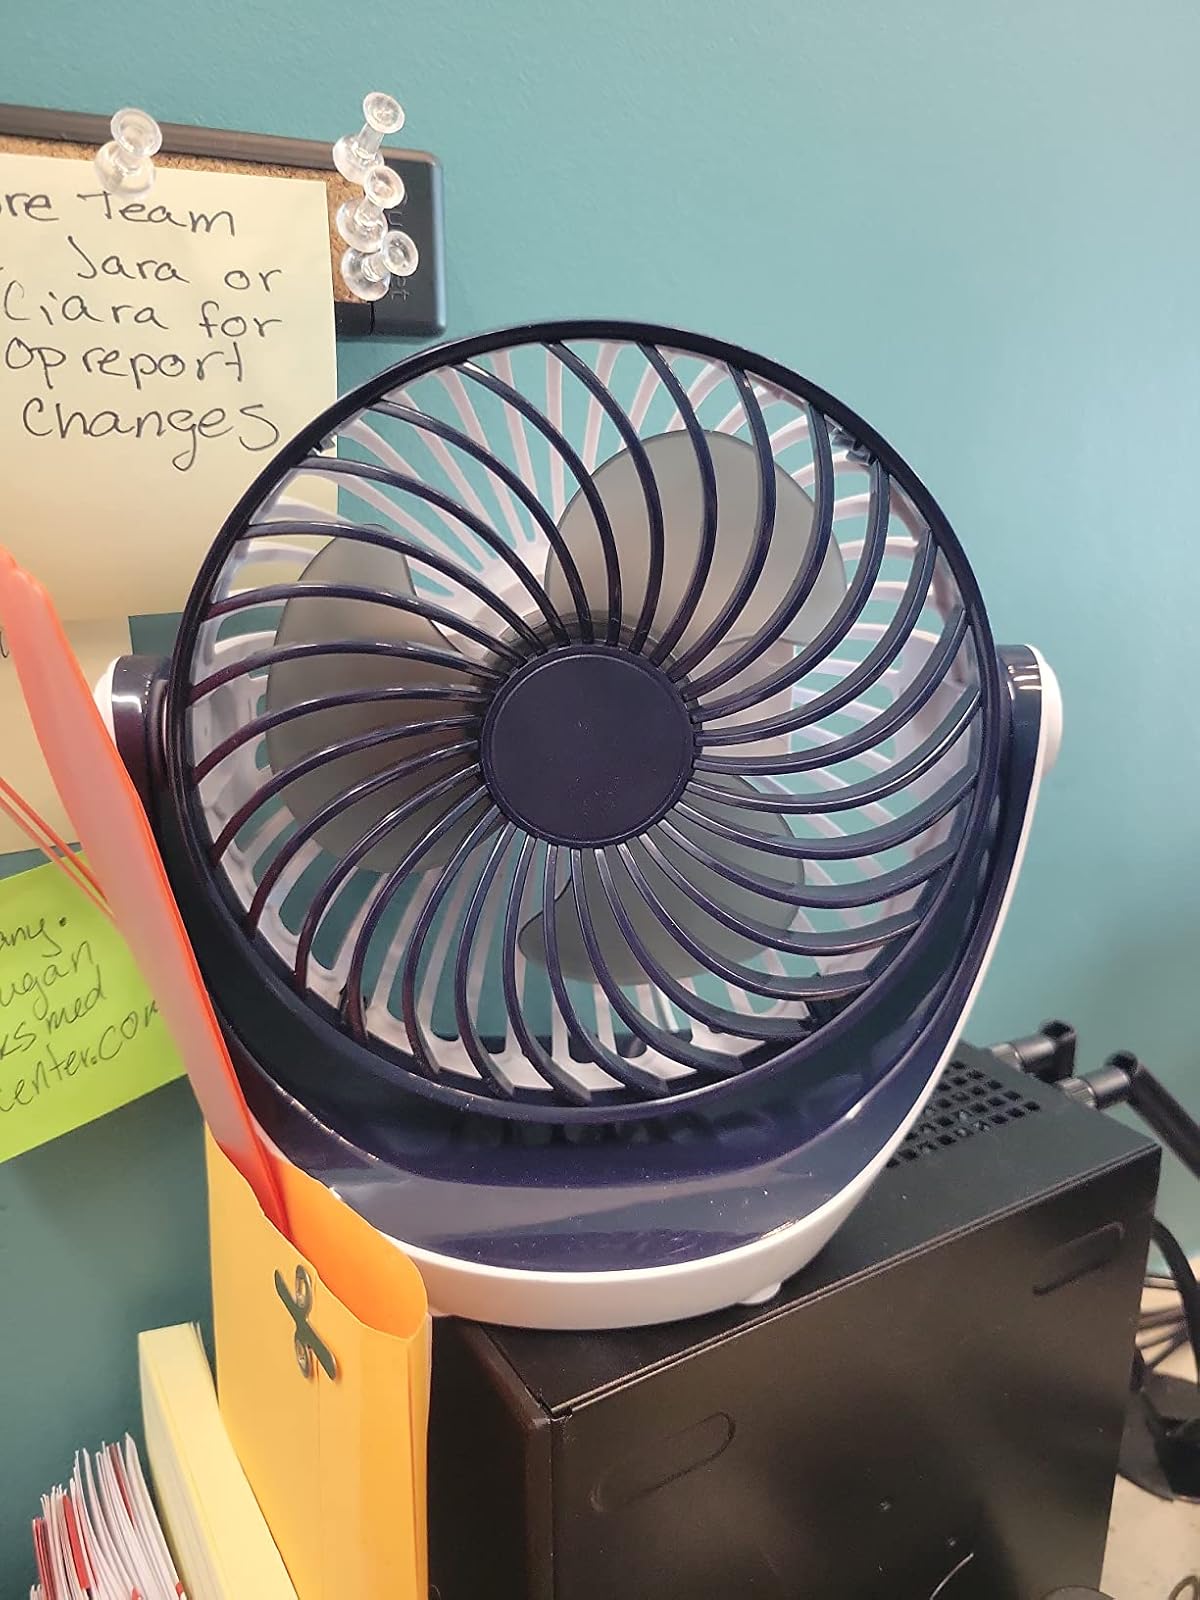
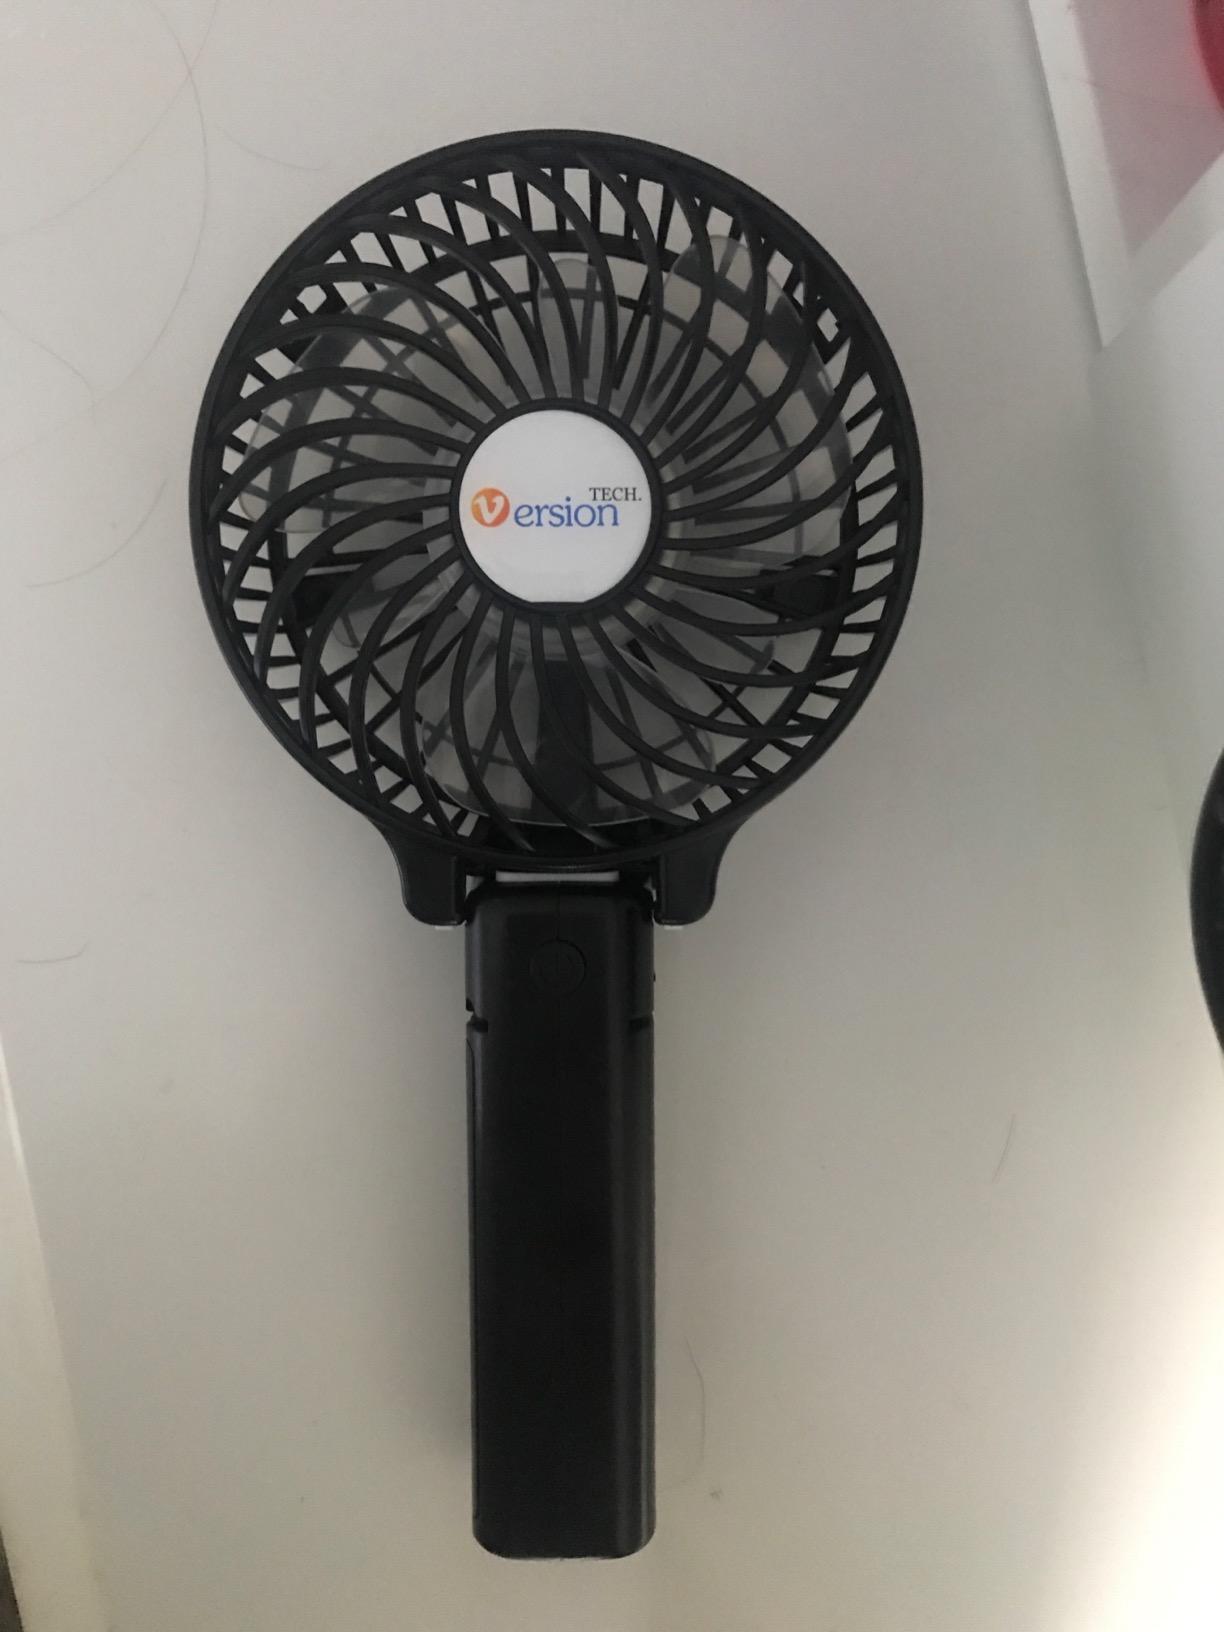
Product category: fan
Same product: no